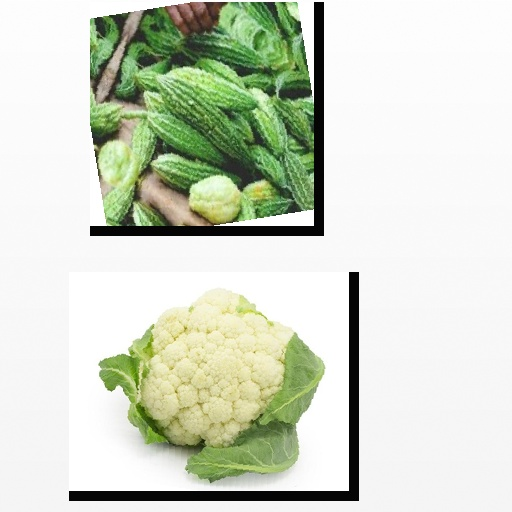
Food items: cauliflower, bitter_gourd